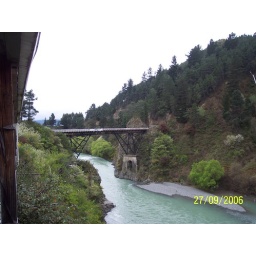
up above the canyon and the bungy jumping bridge, Hanmer Springs NZ